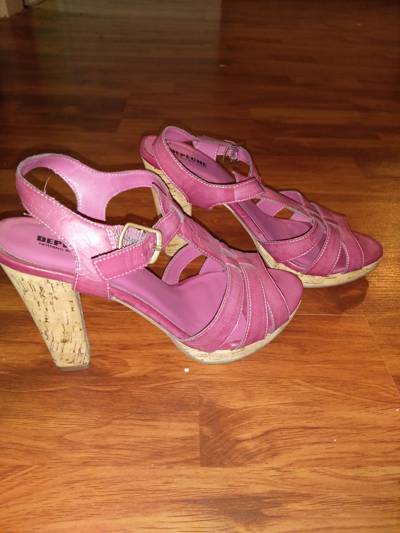
Waste category: clothes